Poet-diplomat

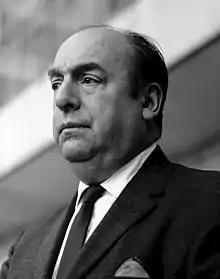
Pablo Neruda

Poet-diplomats are poets who have also served their countries as diplomats. In the Anglo-Saxon world, the best known poet-diplomats are perhaps Geoffrey Chaucer and Thomas Wyatt; the category also includes recipients of the Nobel Prize in Literature: Ivo Andrić, Gabriela Mistral, Saint-John Perse, Miguel Ángel Asturias, Pablo Neruda, George Seferis, Czesław Miłosz and Octavio Paz. Contemporary poet-diplomats include Abhay K, Indran Amirthanayagam,